Great Dover Street

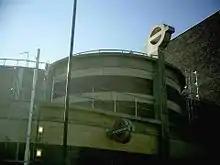
Borough tube station.

Great Dover Street's name simply indicates that it is an improved route out of the city to the south-east ports. It was created as a turnpike improvement in 1750 for traffic as a by-pass for the 'old' Kent Street/ Kent Road route out of the Borough of Southwark. This older route was renamed Tabard Street and it has close junctions with the new road at both ends. The new route was driven across the Trinity Village estate, belonging to Trinity House.